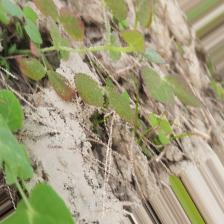
Label: Lentil Rust